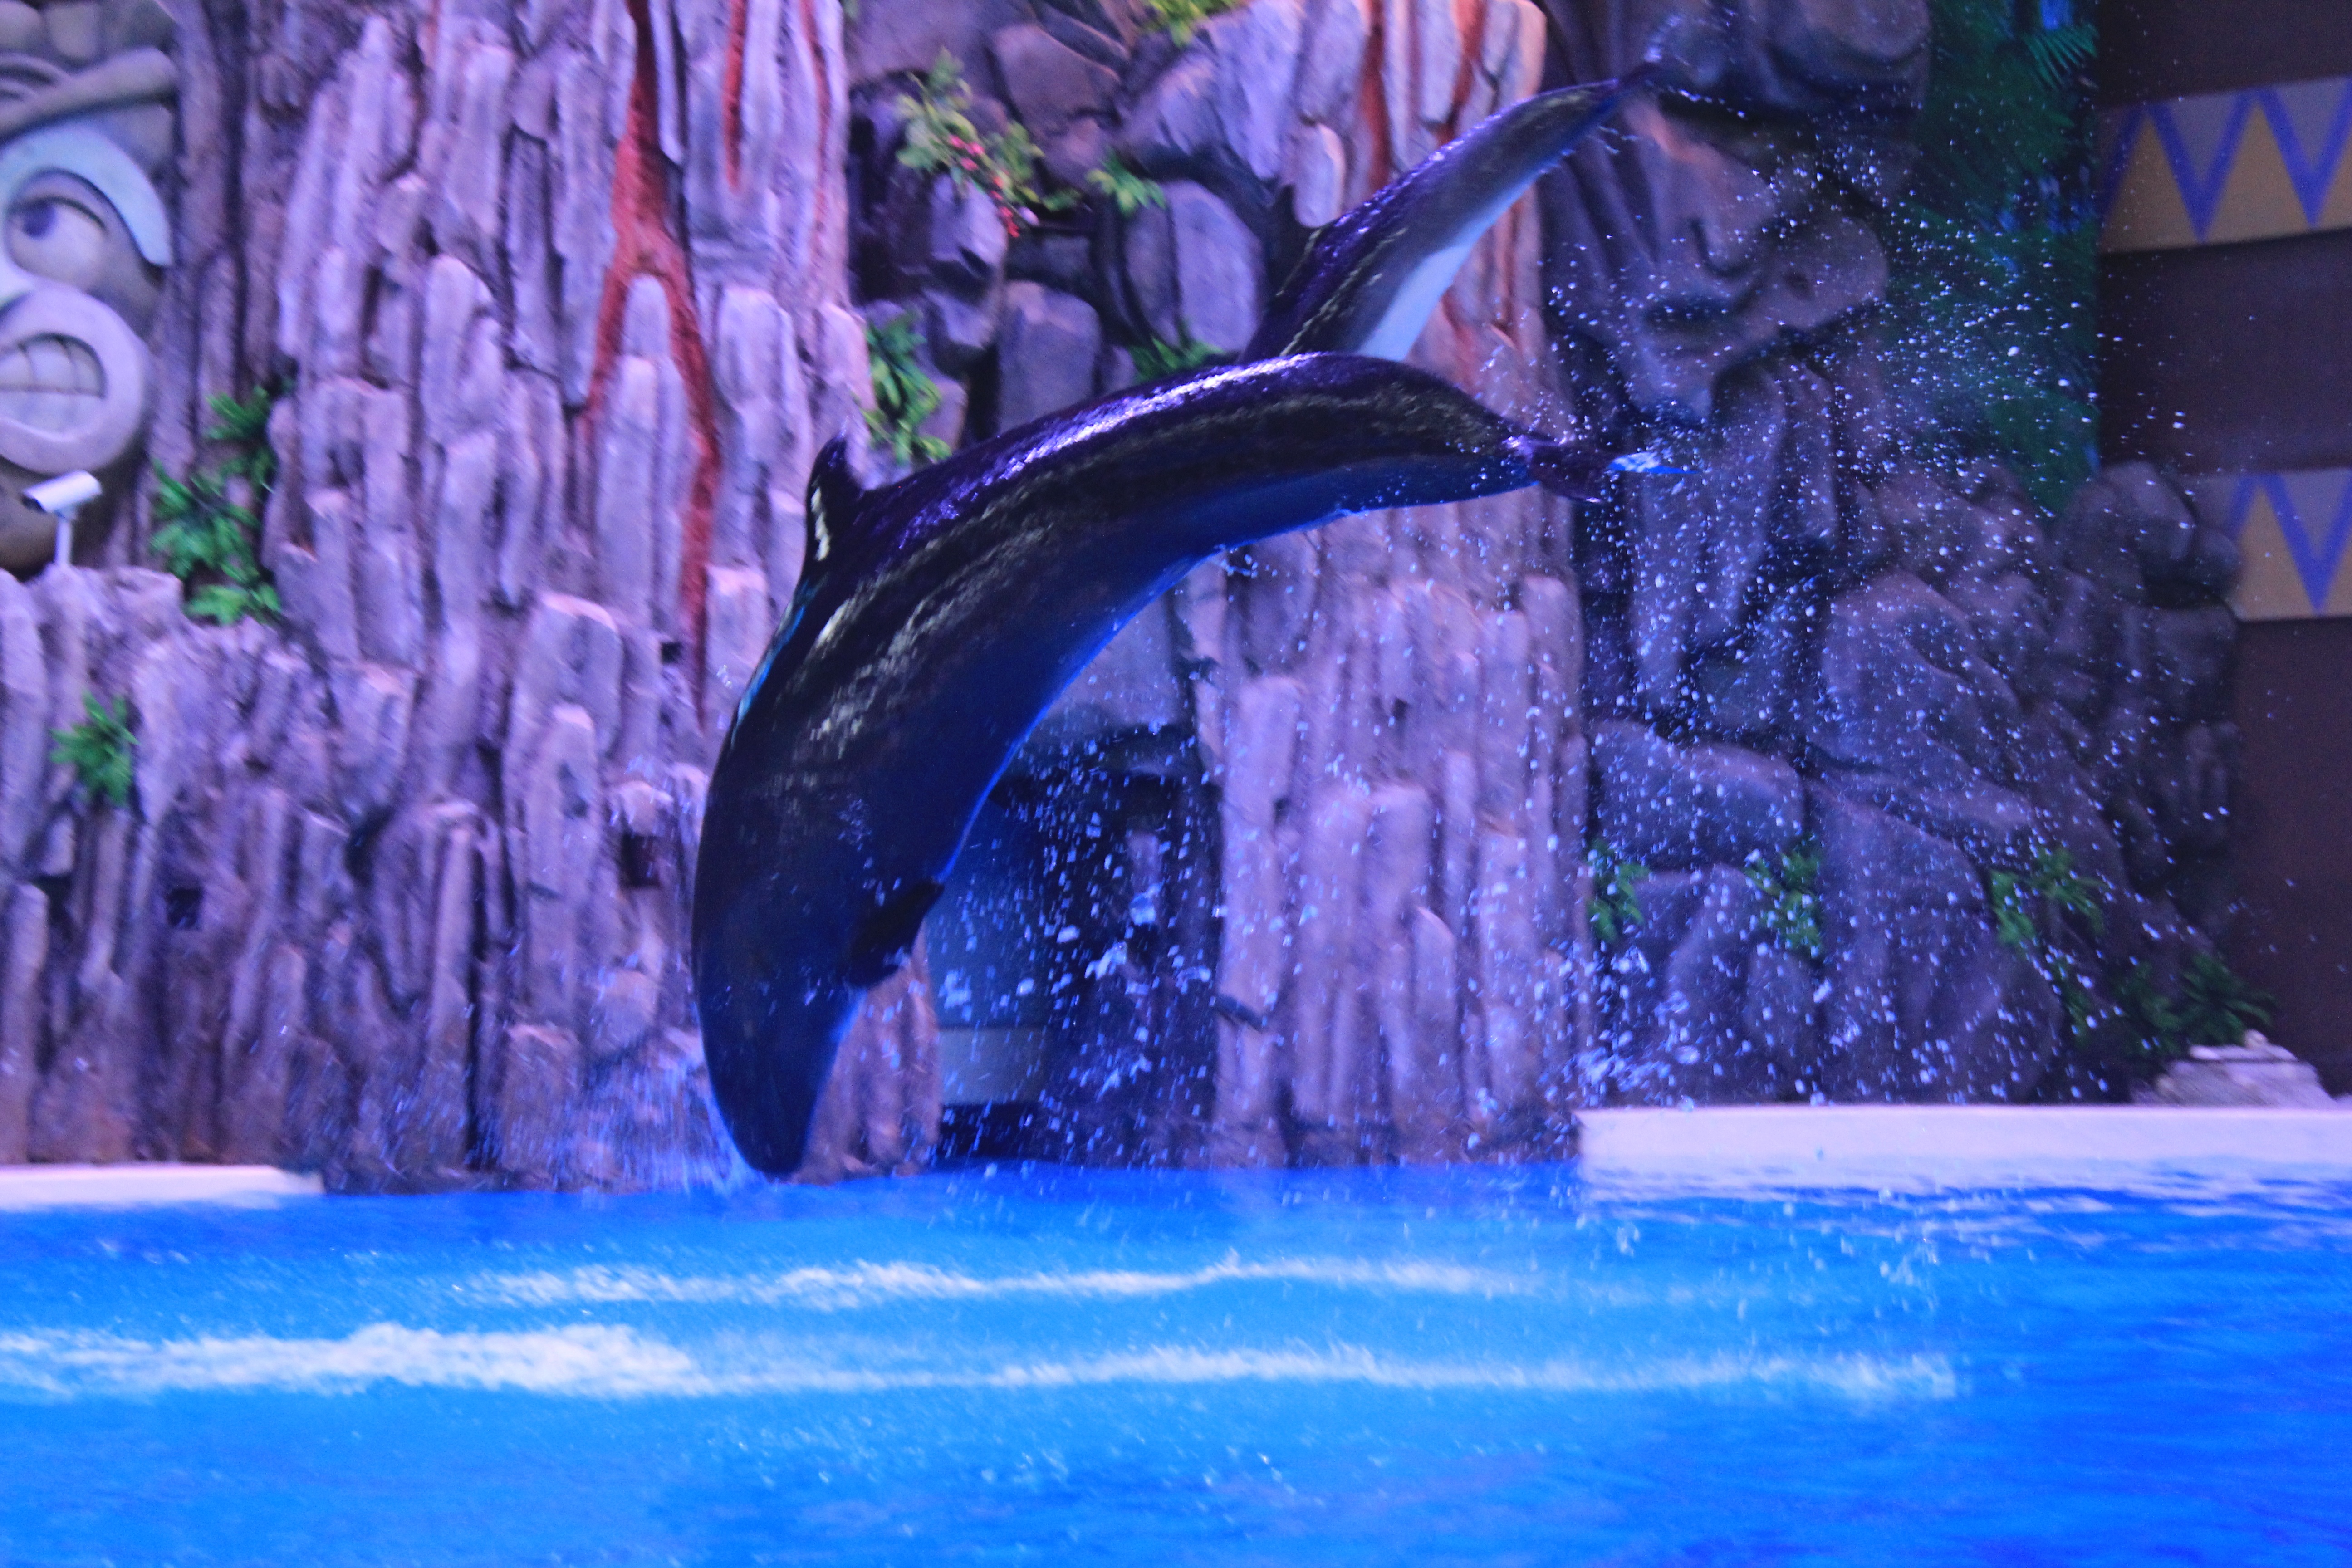
jumping, art, performance, dolphin, water feature